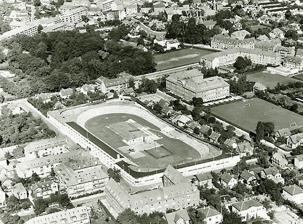
Building: Ordrup velodrome
Country: Denmark
Year built: 1888
Former velodrome in Kopenhagen, Denmark Ordrupbanen 2000 poster to the final event in the velodrome Ordrup Location within Denmark Address Copenhagen Denmark Location Ordrup Coordinates 55°40′N 12°34′E / 55.667°N 12.567°E / 55.667; 12.567 Capacity 16,000 Surface Cement Opened 29 July 1888 Closed 2000 Years active 1888–2000 The Ordrup Velodrome was a cycling track in Ordrup near Copenhagen , Denmark . The track was built on Ejgaarden's land in the Gentofte Municipality in 1888 and was closed in 2000. It hosted the world track cycling championships for a record of nine times: in 1896 , 1903 , 1909 , 1914 , 1921 , 1931 , 1949 and 1956 . History Ordrupbanen had its heyday in the years leading up to World War II with Danish world stars such as Thorvald Ellegaard and Willy Falck Hansen repeatedly drawing full houses to Ordrupbanen. The good cycling races, often several times a week, the very large prize money, good cycslst conditions and many spectators meant that all the big international names absolutely wanted to race at Ordrupbanen. Back then, the spectators hung on the roofs around the track, where up to 16,000 spectators could be seen. After the war, it was riders such as Kay Werner and Palle Lykke who attracted big crowds. The first track premiered on 29 July 1888. It was a 333 1/3 m long sand track without raised corners. In 1893, the second track became a 333 1/3 m cement track with slightly raised corners. After a major renovation in 1903, the third track became a 370 m cement track with 40 degree turns. The track was 9 metres wide. In 1930–31, Henning Hansen built a 110-metre-long grandstand facing Brannersvej. In 1935, a new referee's tower and cabin building were added. The cabin house replaced the round equestrian centre from 1895, which had been in use for forty years. Ordrup velodrome and Ordrup School in 1956 A fourth track with new cement was ready on 10 May 1987. The new track was 1.80 metres shorter (368.20 m). Due to the renovation, the Ordrup track was not used in 1986. The final race on 3 September 2000 marked the end of the Danish Bicycle Club's 120-year history at Ordrupbanen. The track was then the world's oldest existing cycle track. The sale of the old track brought the Danish Bicycle Club DKK 18 million. This money was used to build the cycling arena in Ballerup . Today, the area where the Ordrup track was located has been developed with housing and a new era has begun with the construction of Ballerup Super Arena . See also List of cycling tracks and velodromes References